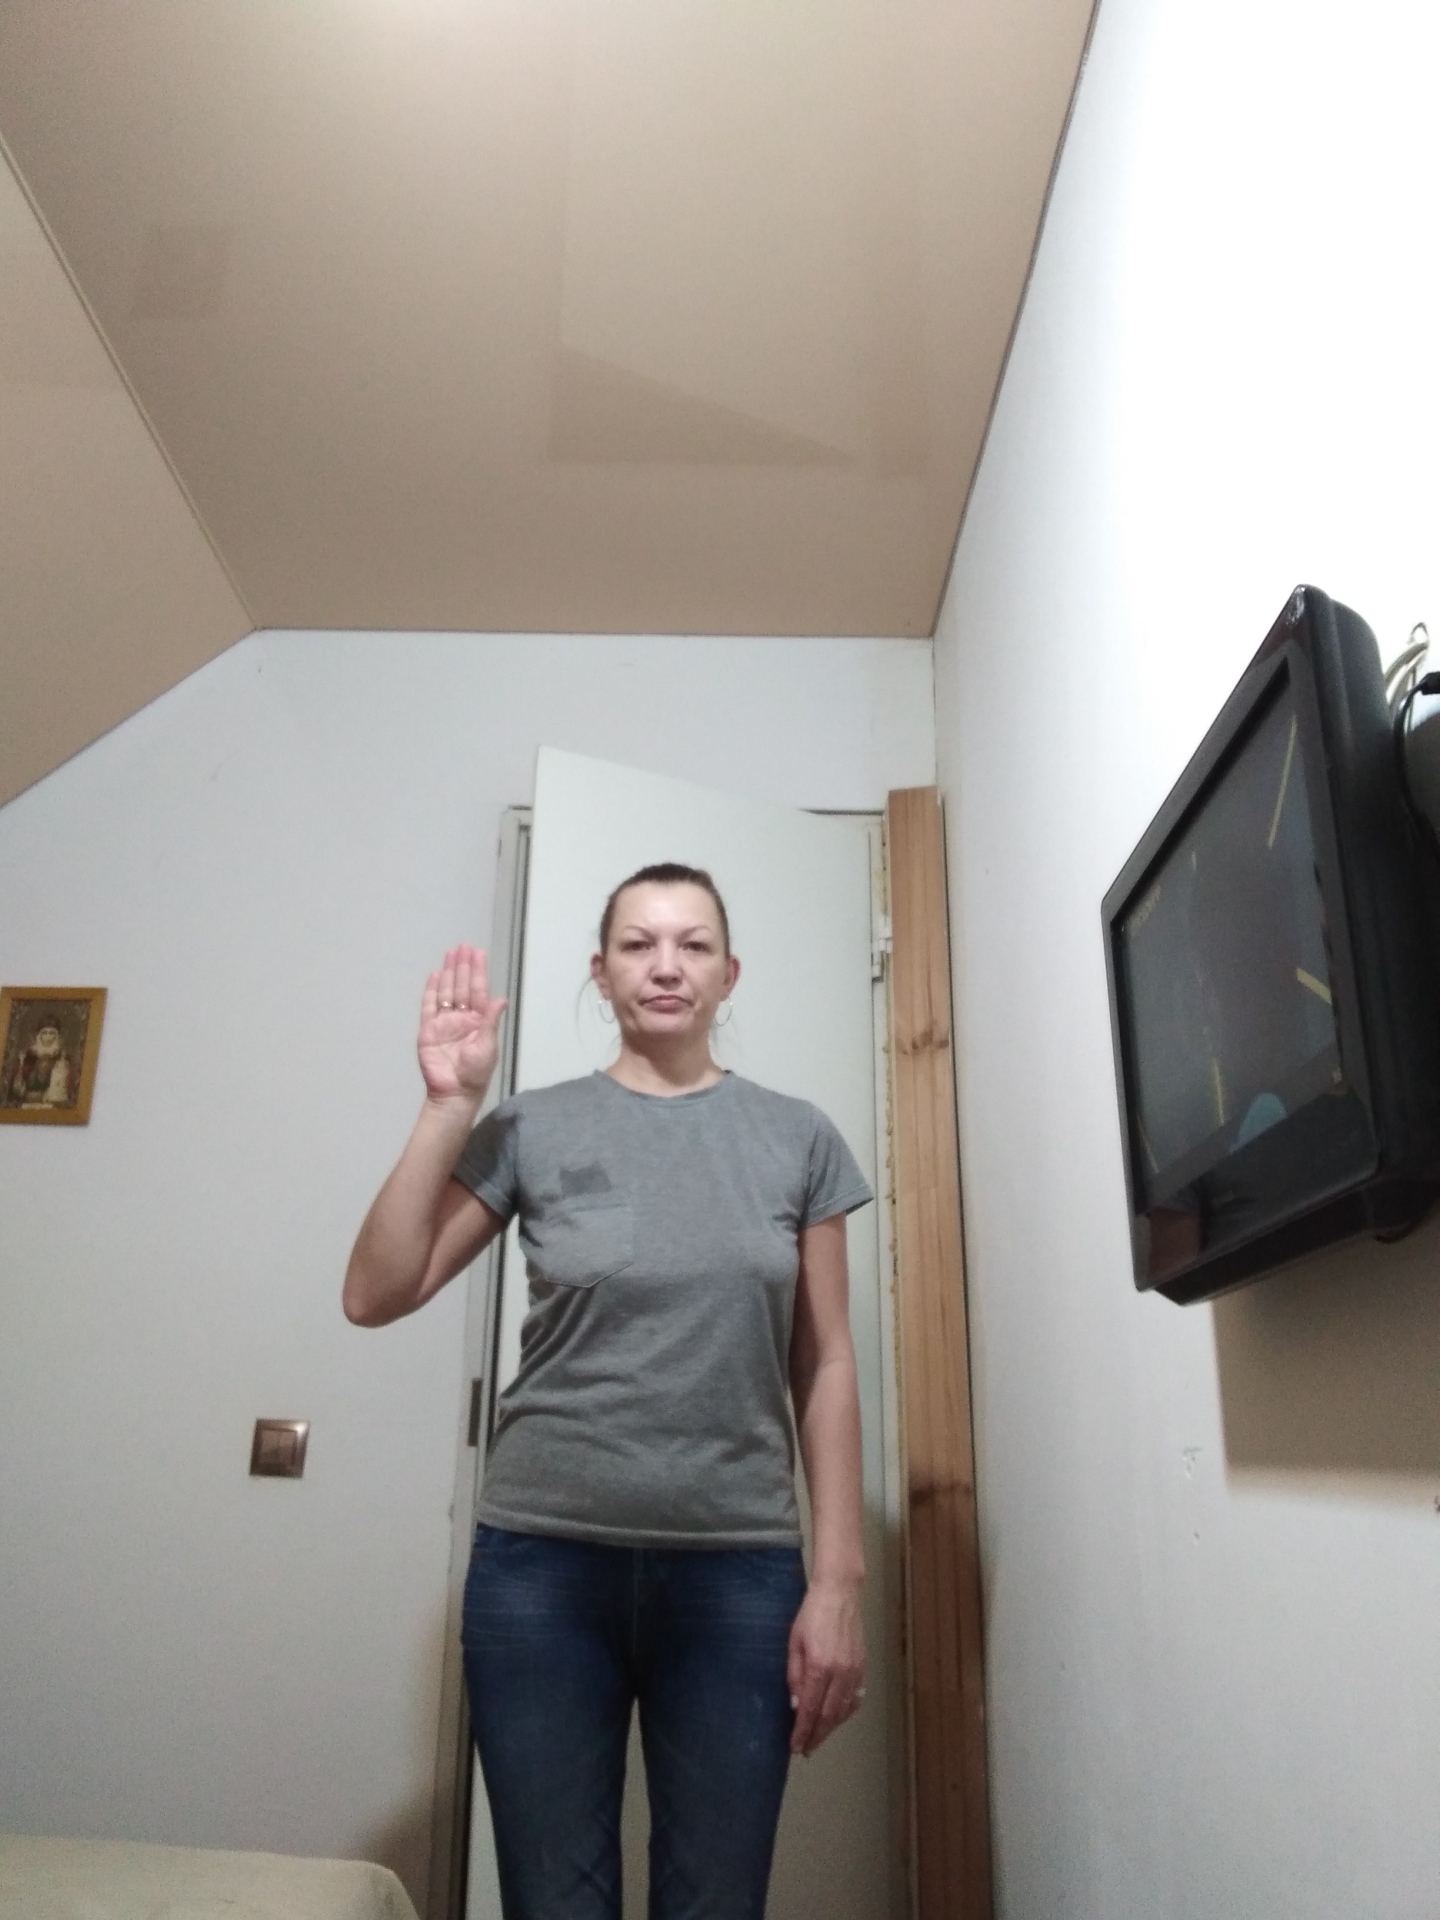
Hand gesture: stop